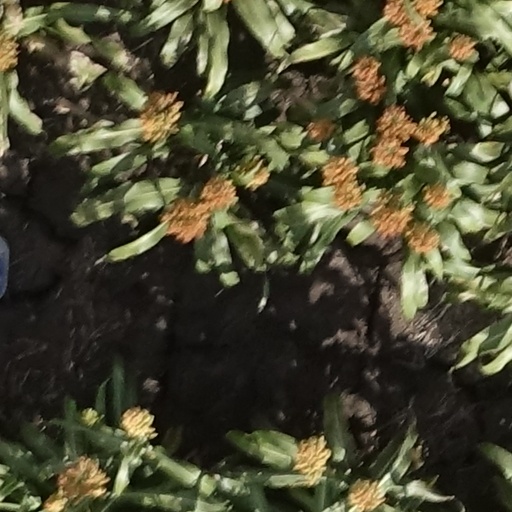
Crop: sorghum